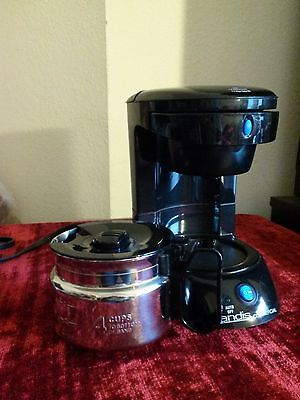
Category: coffee maker